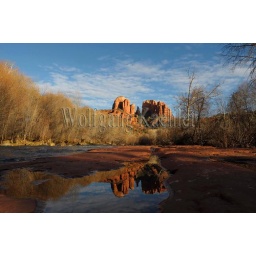
Usa, arizona, sedona, red rock crossing, oak creek, view of cathedral mountain reflecting in water